Dermatoscopy

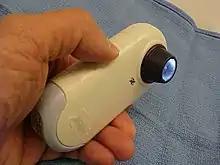
Polarized light dermatoscope.

Dermatoscopy, also known as dermoscopy or epiluminescence microscopy, is the examination of skin lesions with a dermatoscope. It is a tool similar to a camera to allow for inspection of skin lesions unobstructed by skin surface reflections. The dermatoscope consists of a magnifier, a light source (polarized or non-polarized), a transparent plate and sometimes a liquid medium between the instrument and the skin. The dermatoscope is often handheld, although there are stationary cameras allowing the capture of whole body images in a single shot. When the images or video clips are digitally captured or processed, the instrument can be referred to as a digital epiluminescence dermatoscope. The image is then analyzed automatically and given a score indicating how dangerous it is. This technique is useful to dermatologists and skin cancer practitioners in distinguishing benign from malignant (cancerous) lesions, especially in the diagnosis of melanoma.